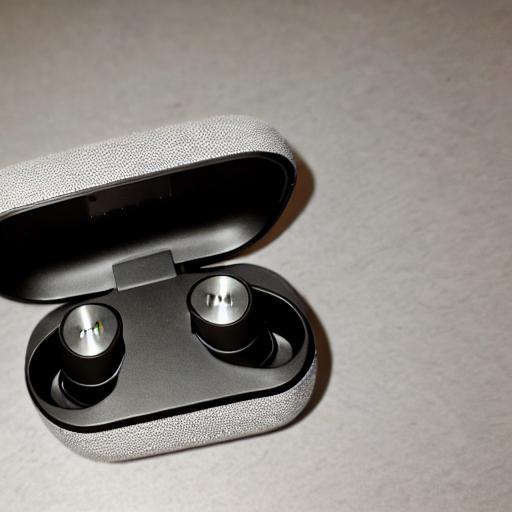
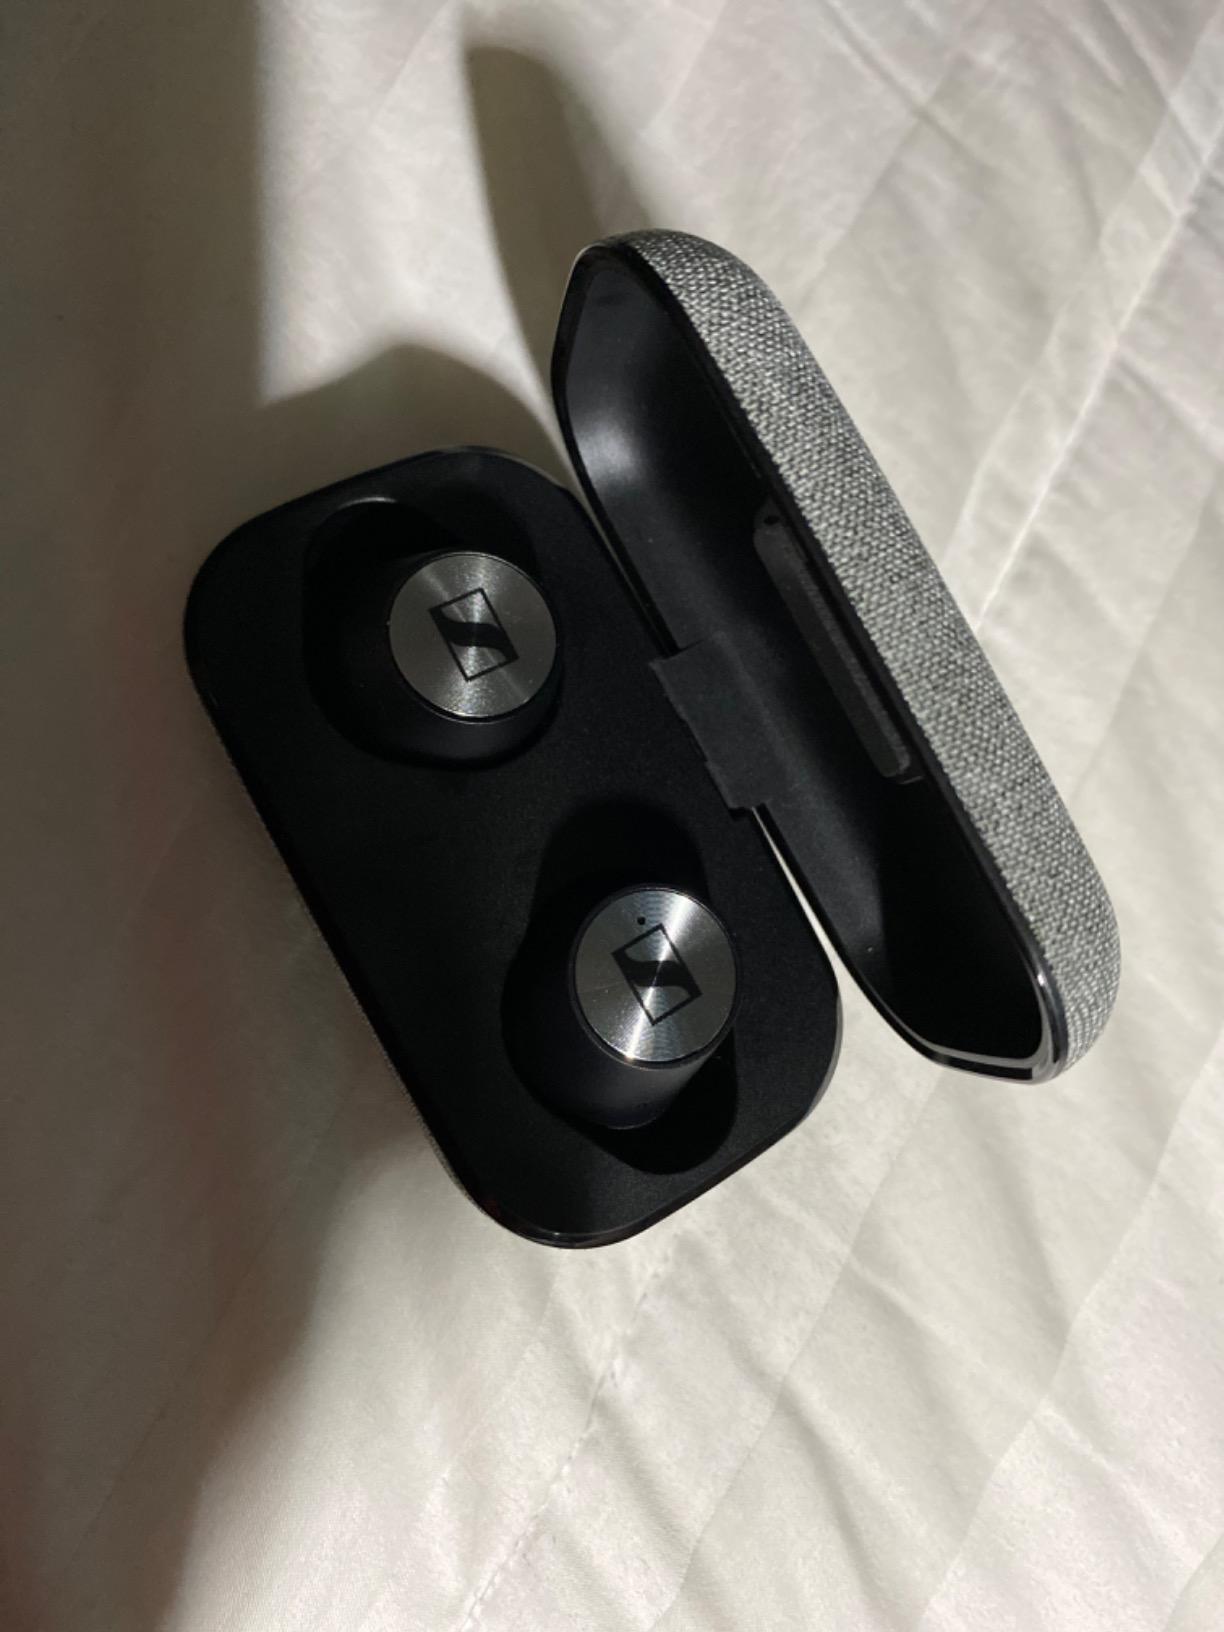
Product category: earbuds
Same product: no